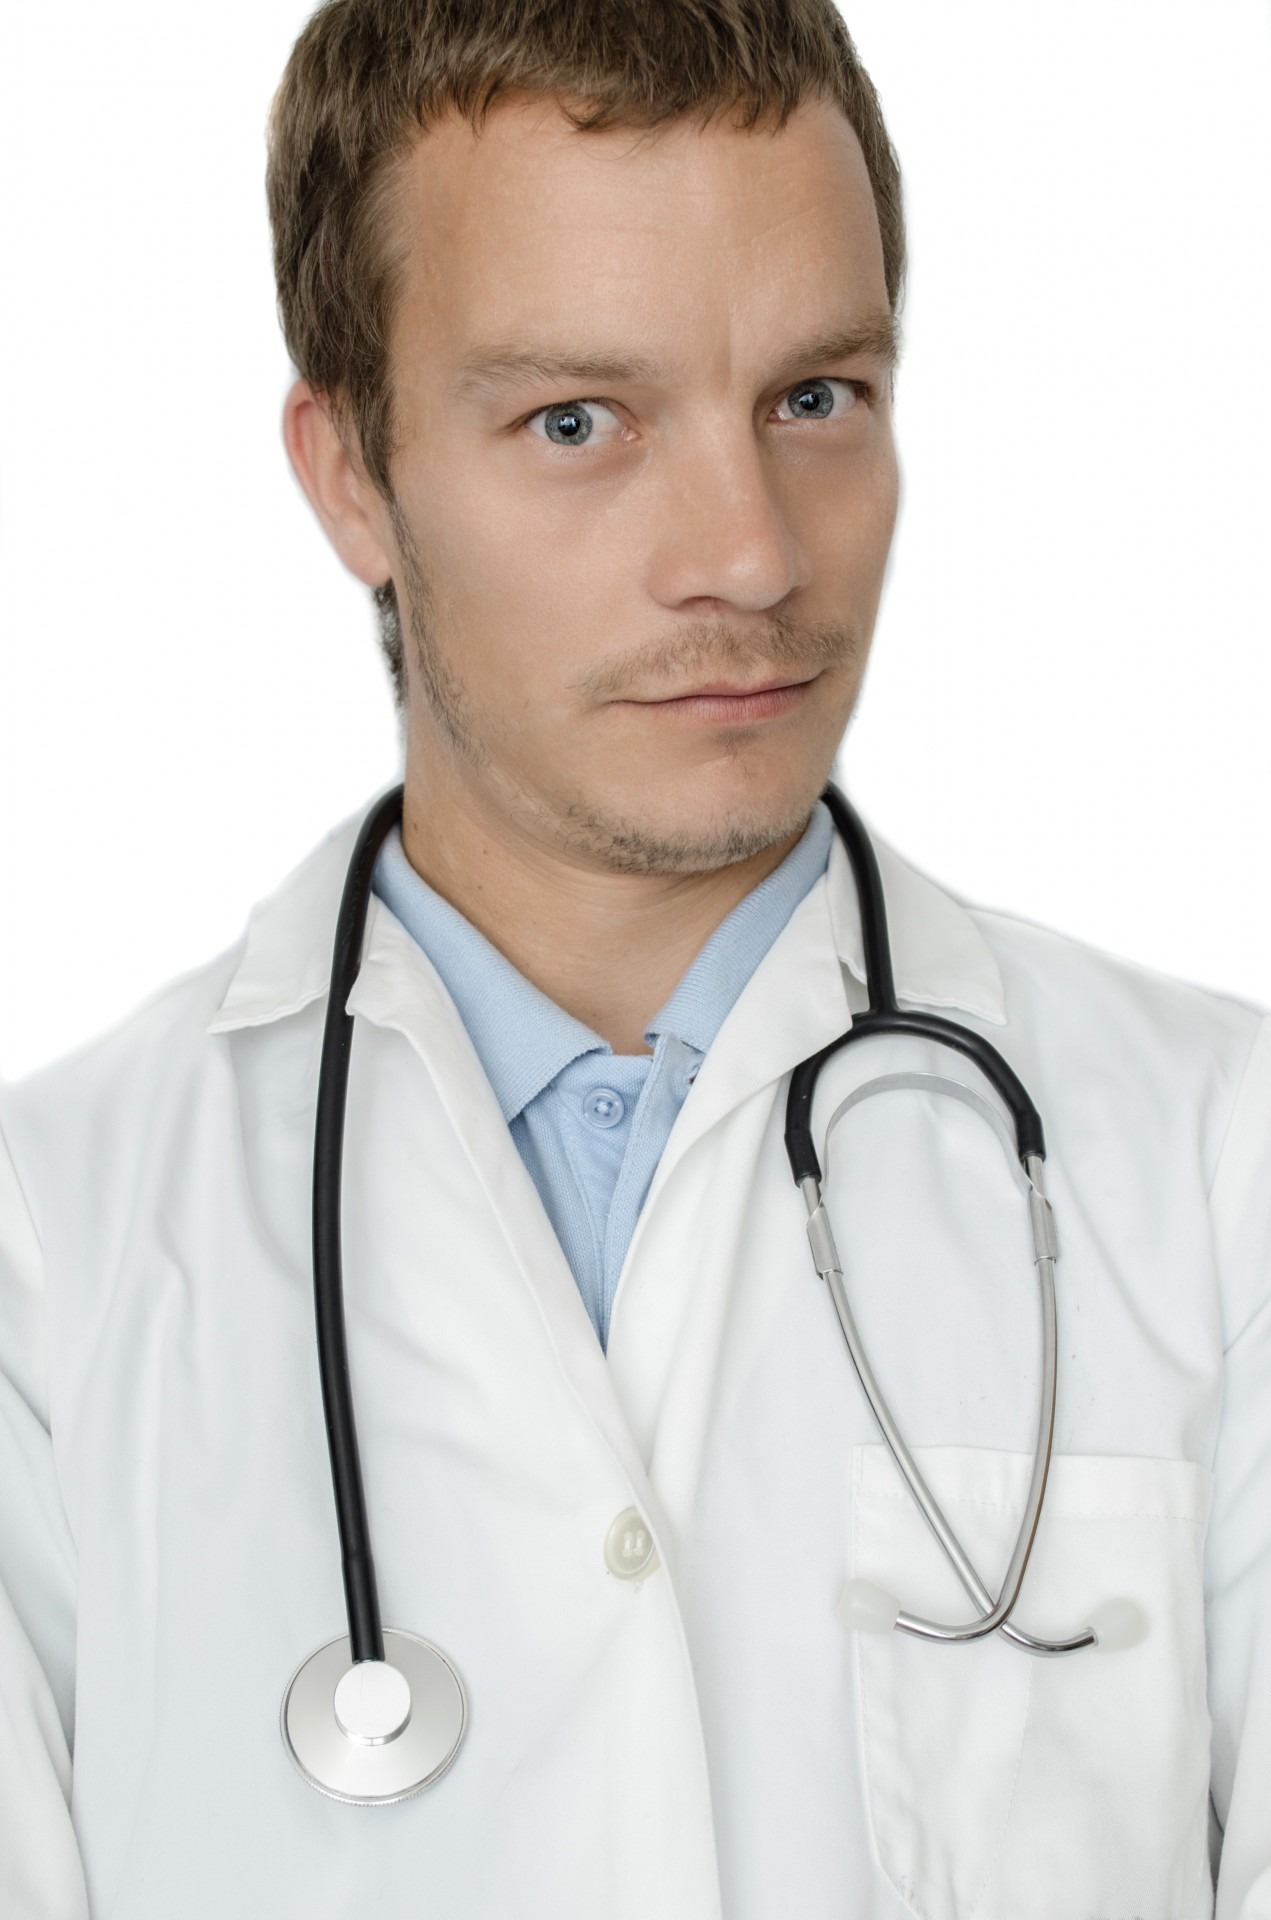
person, people, heart, equipment, clean, professional, profession, arm, device, close up, hospital, doctor, medical, check, physician, cardiology, cure, disease, surgeon, hear, cardio, diagnosis, checkup, stethoscope, clinical, general practitioner, diagnostic, cardiac, medical equipment